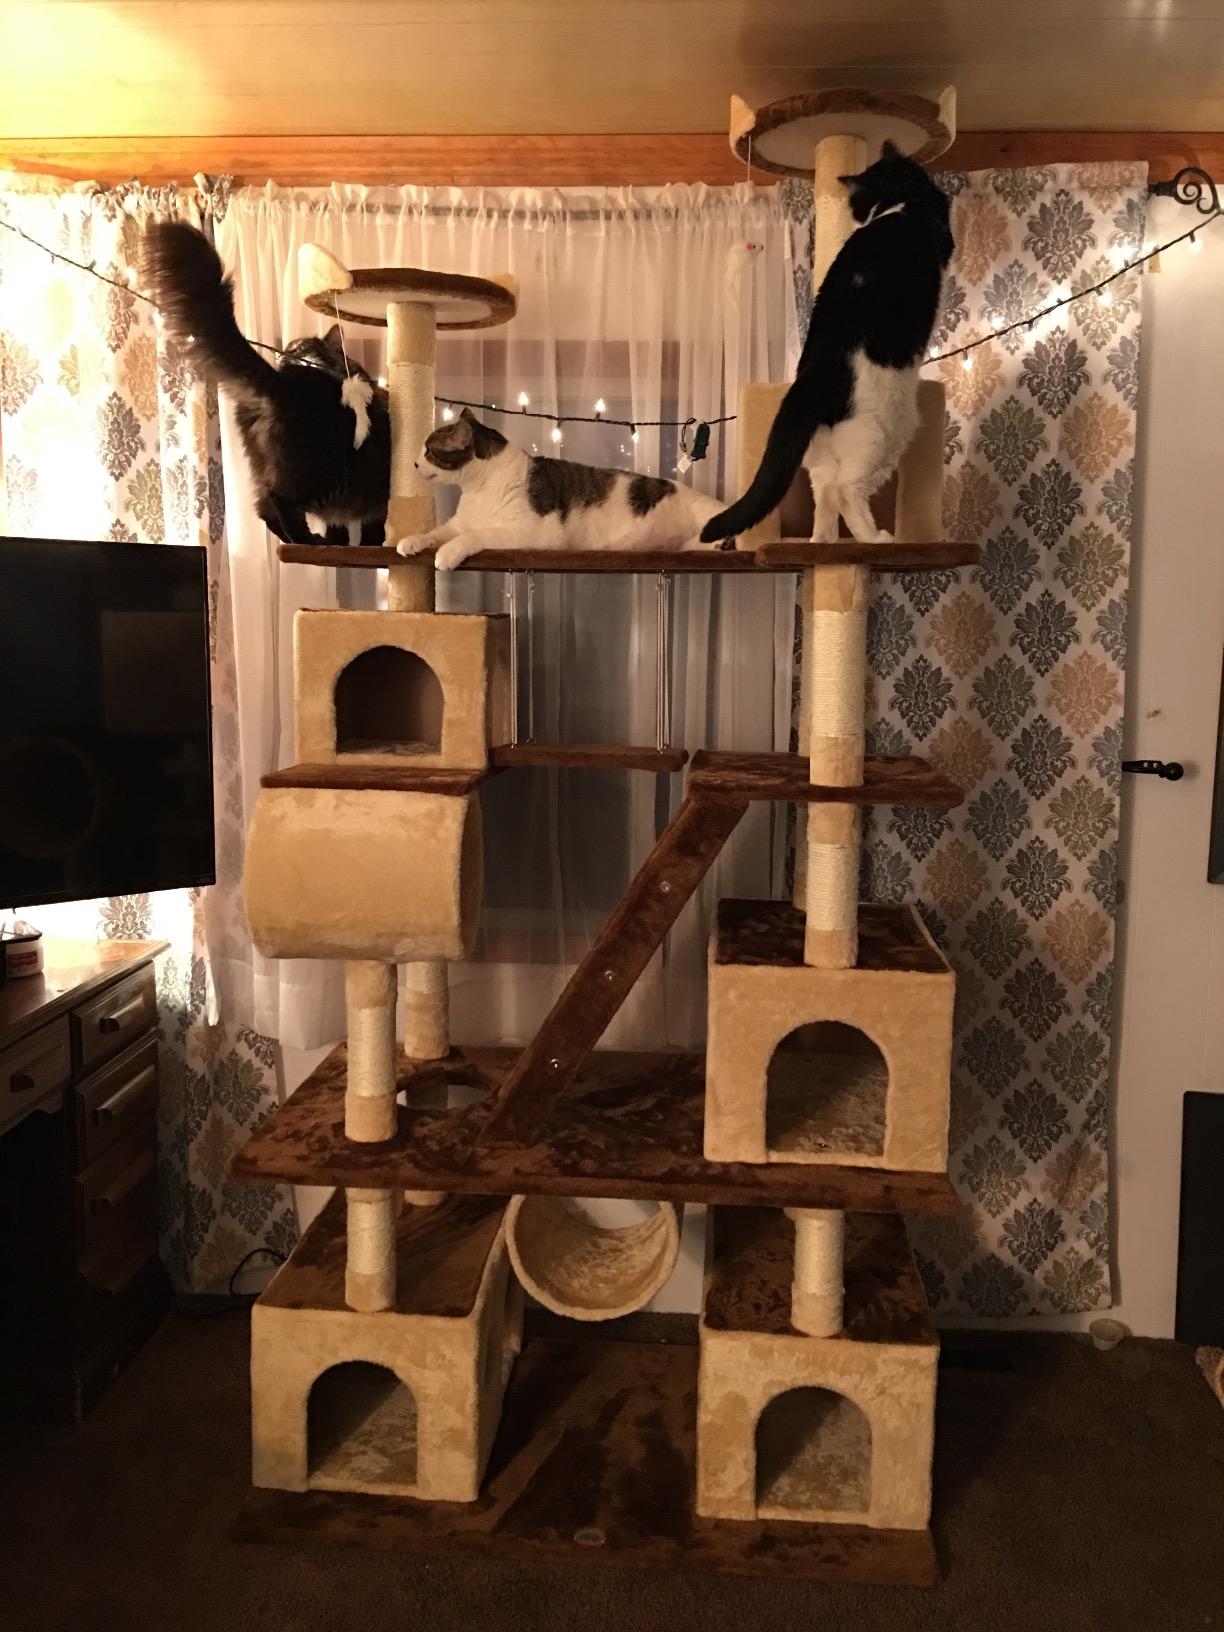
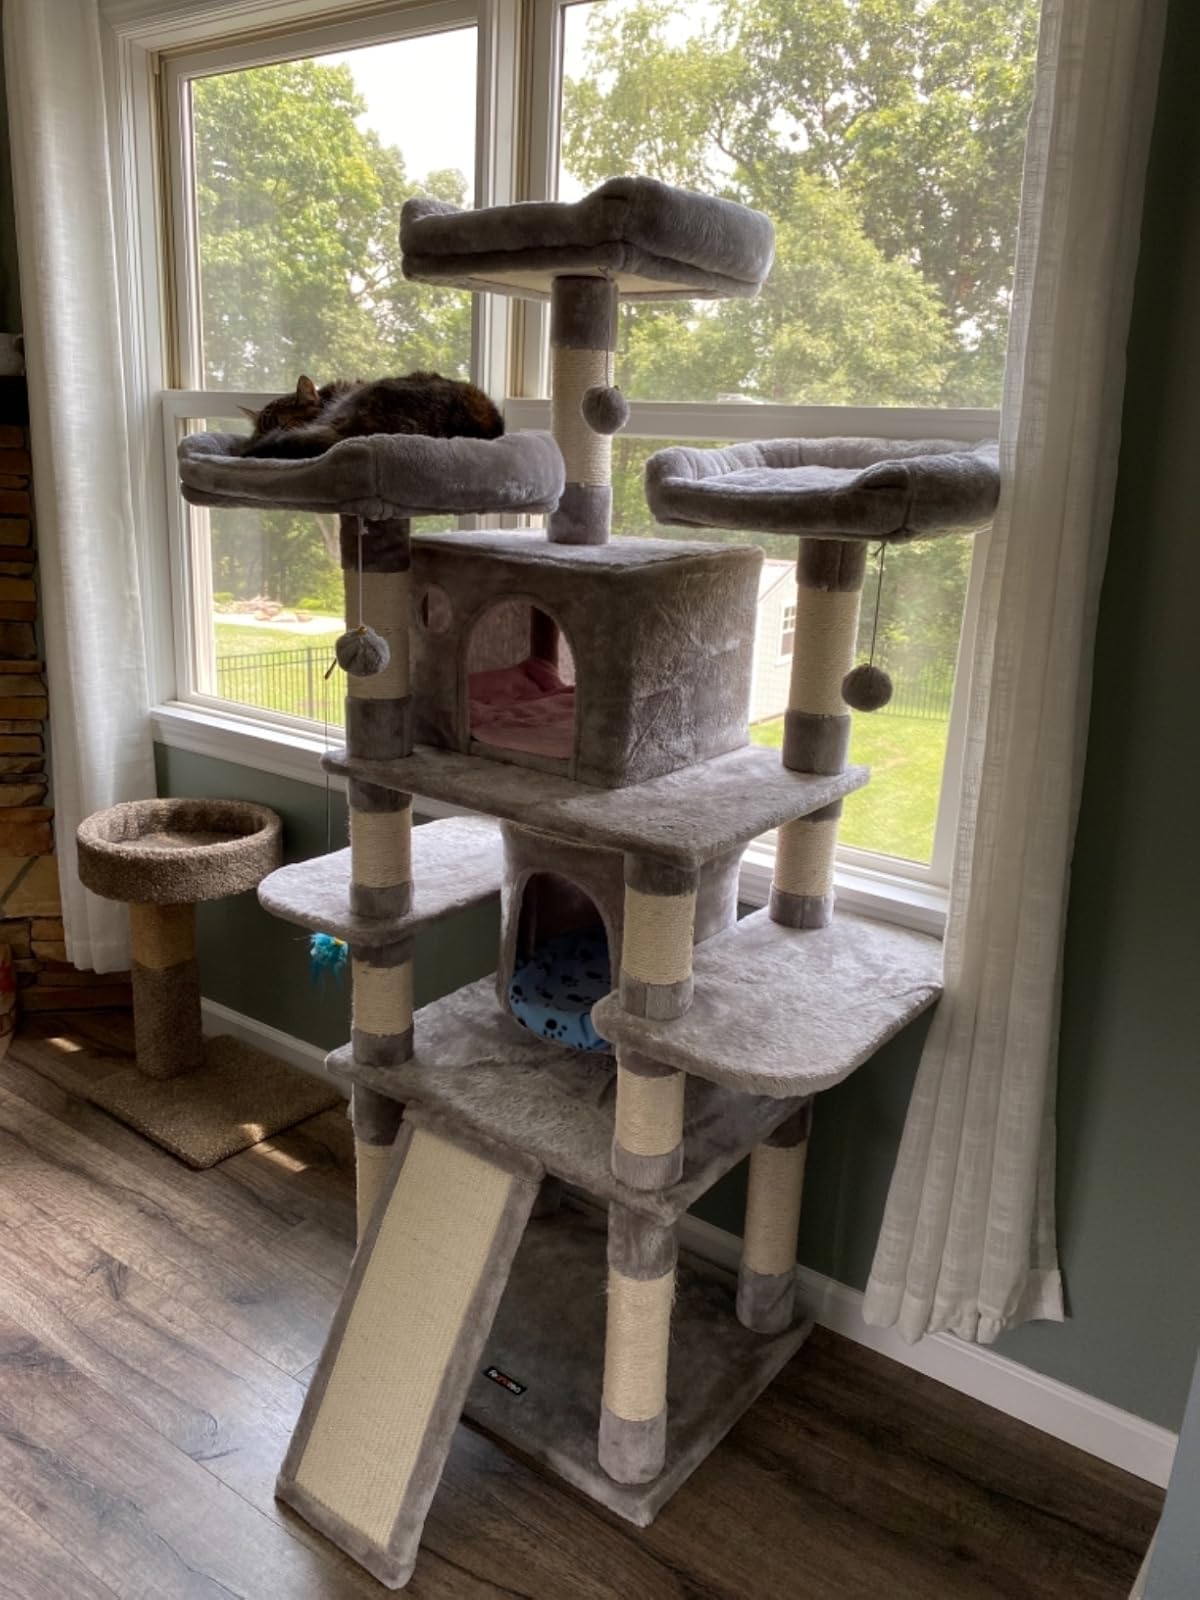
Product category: items_cat tree
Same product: no